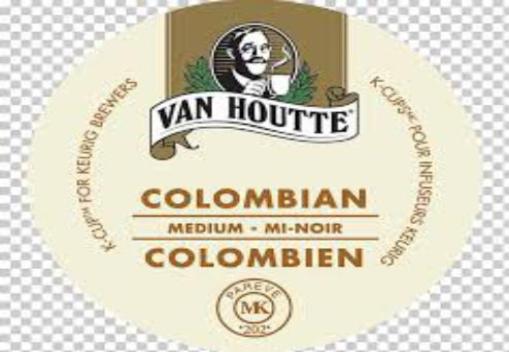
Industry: Food